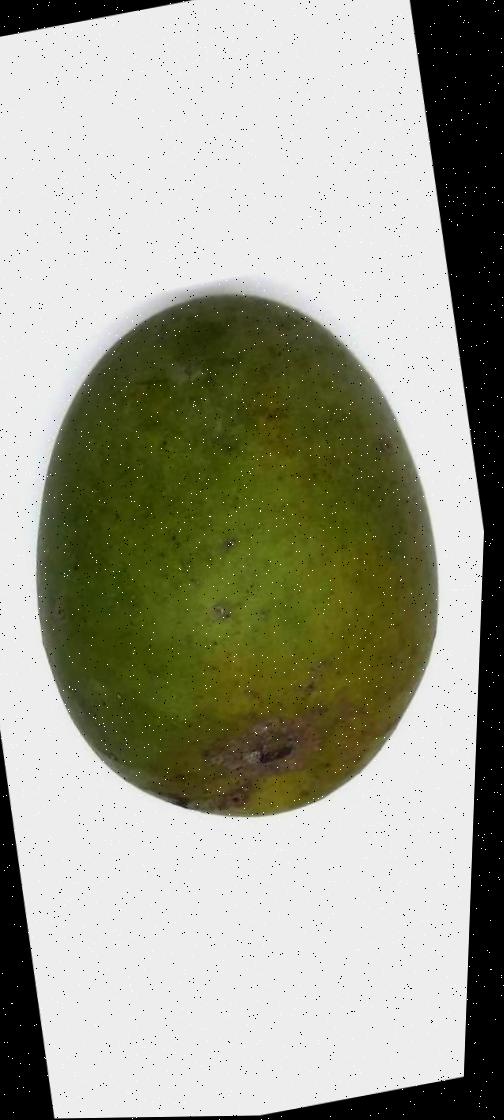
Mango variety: Himsagor